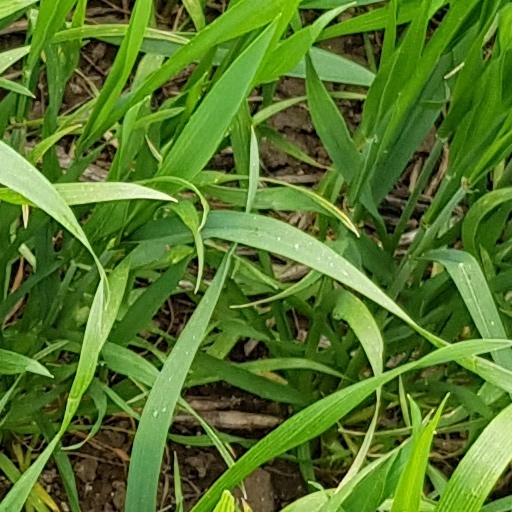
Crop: wheat